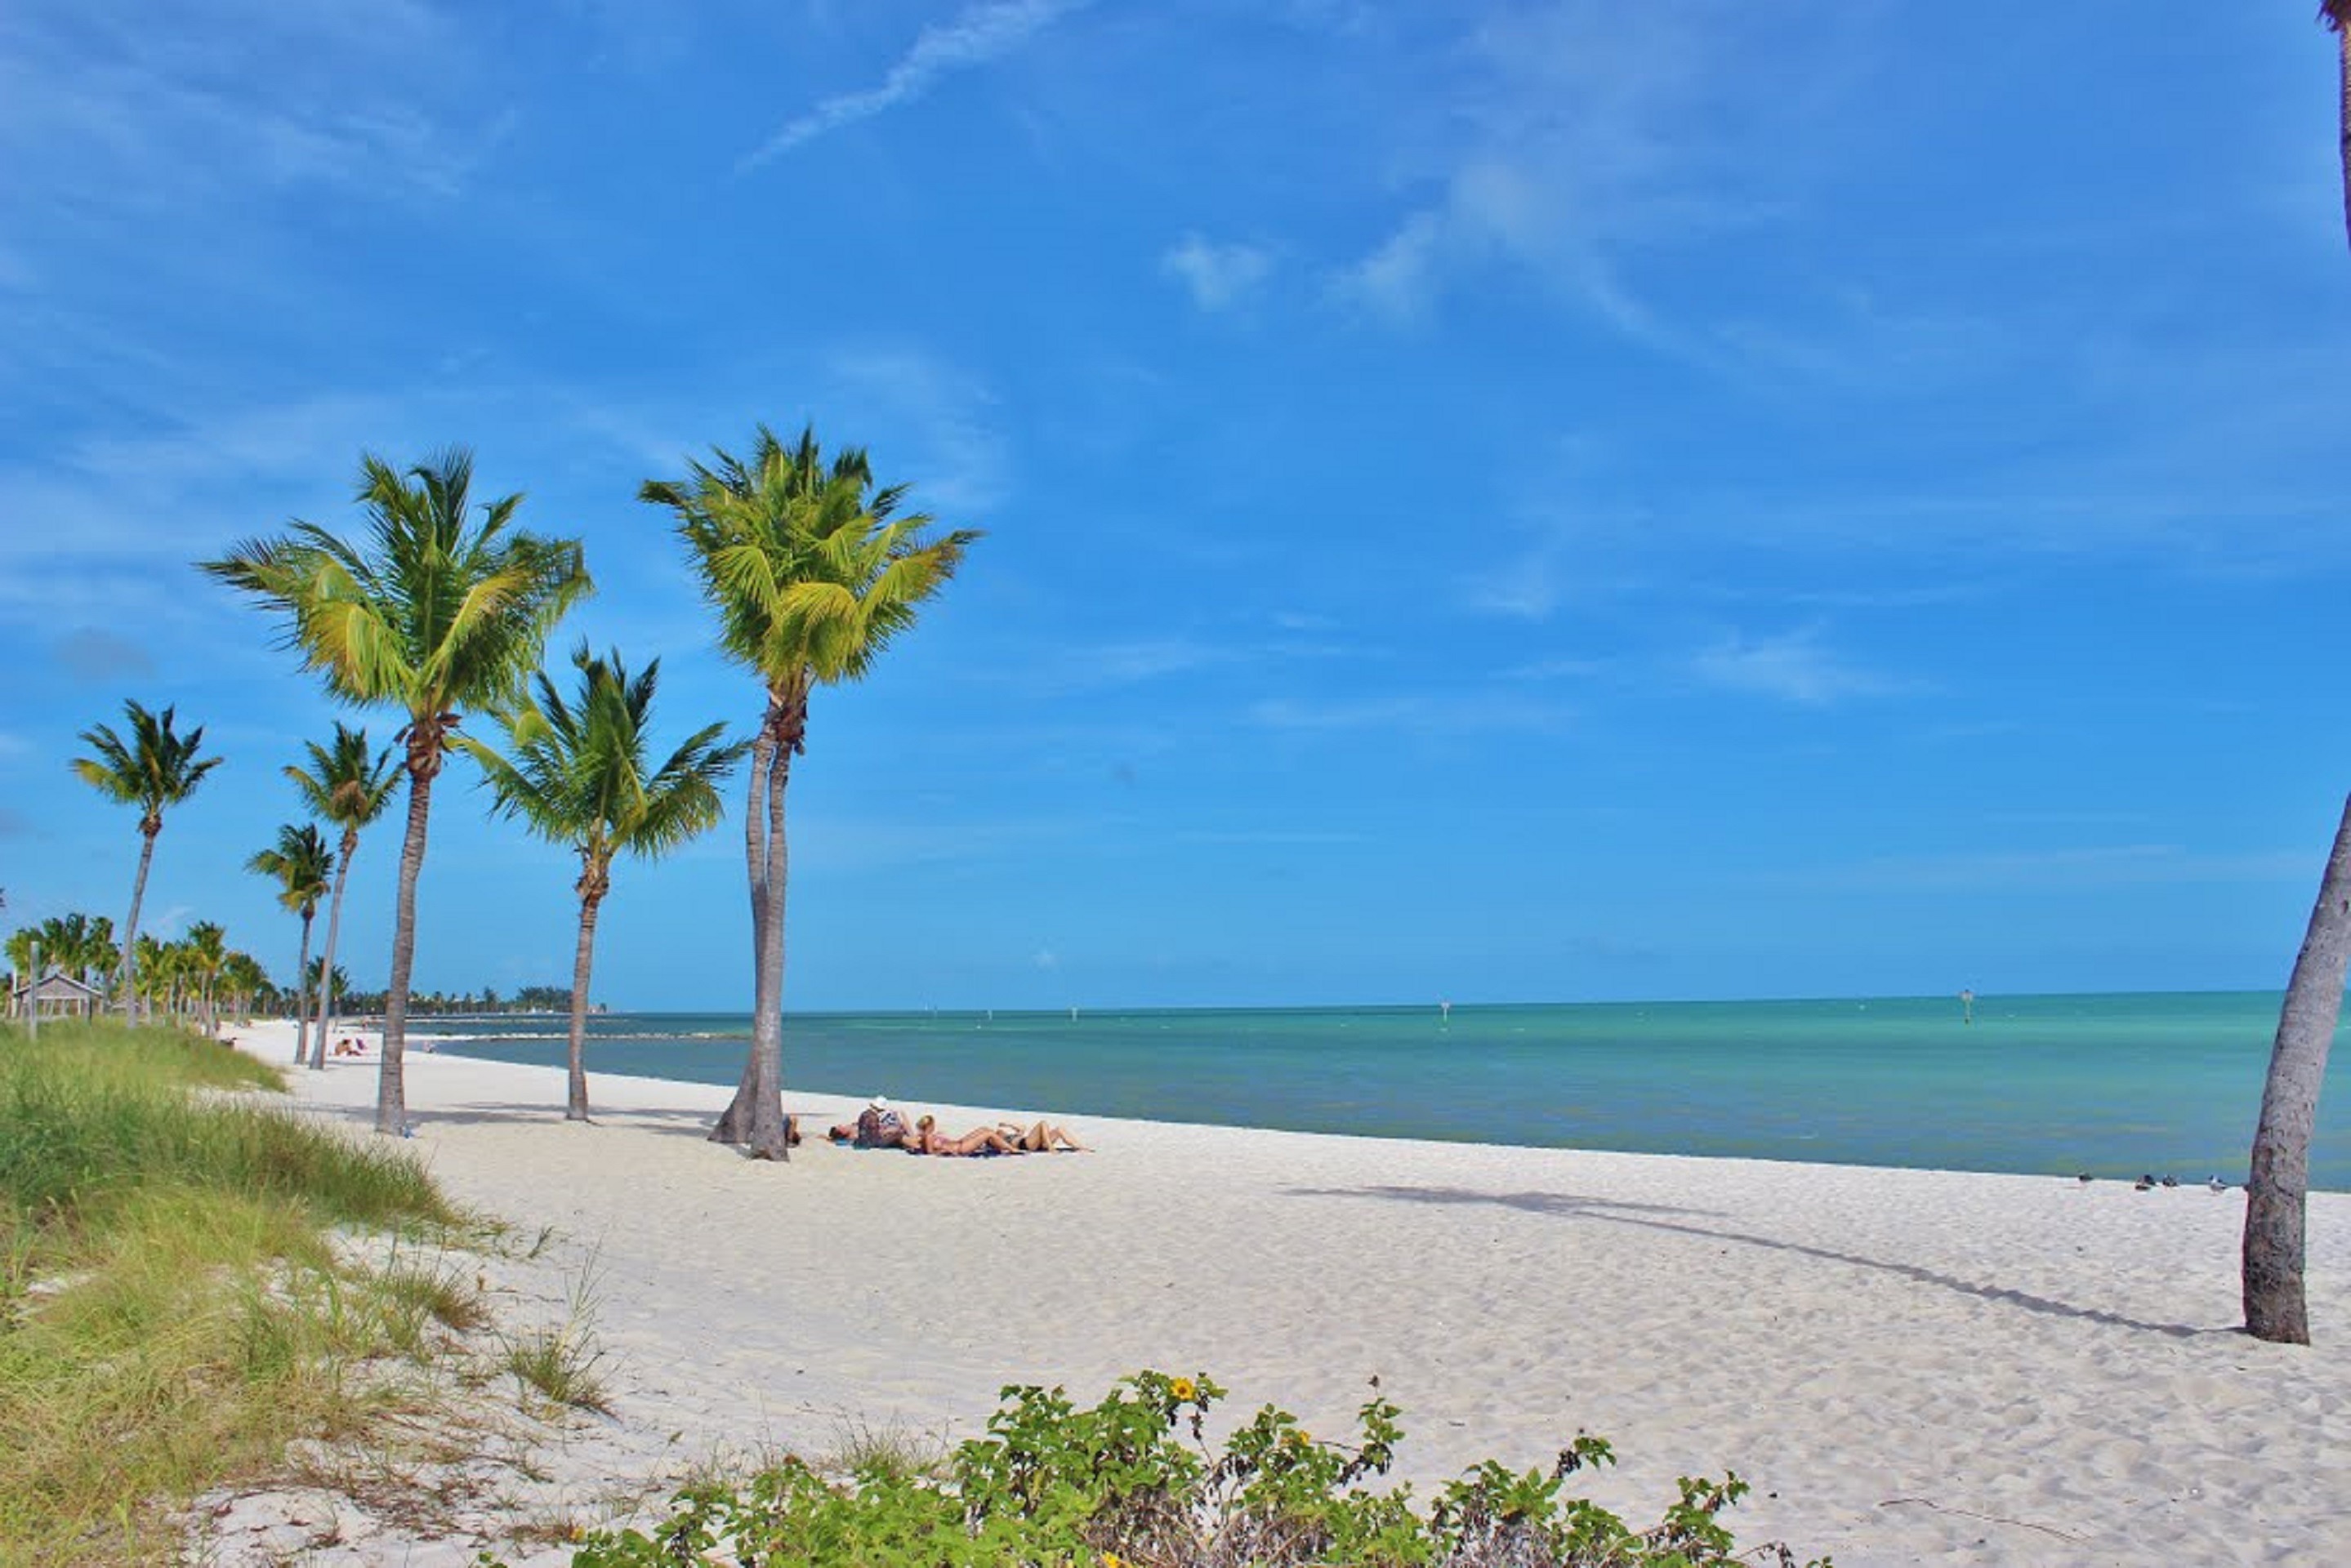
beach, sea, coast, water, nature, sand, ocean, sky, sun, shore, wind, vacation, shoreline, cove, key, lagoon, bay, island, body of water, west, caribbean, windy, palm trees, tropics, florida, cape, landform, cay, arecales